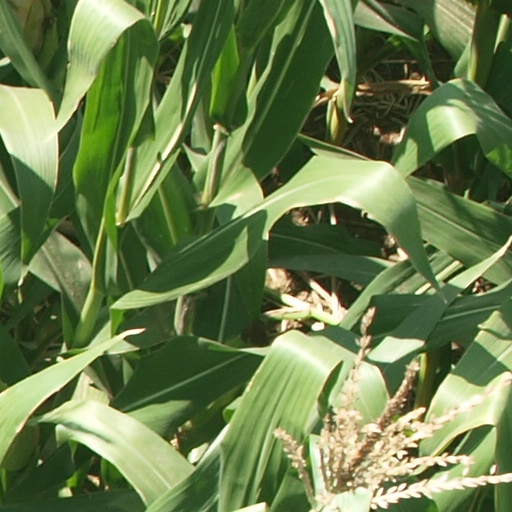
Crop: maize; corn